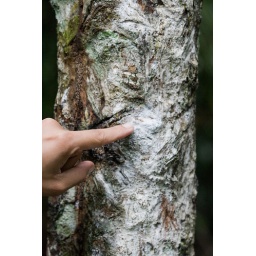
The white part of the tree is used in production of rubber